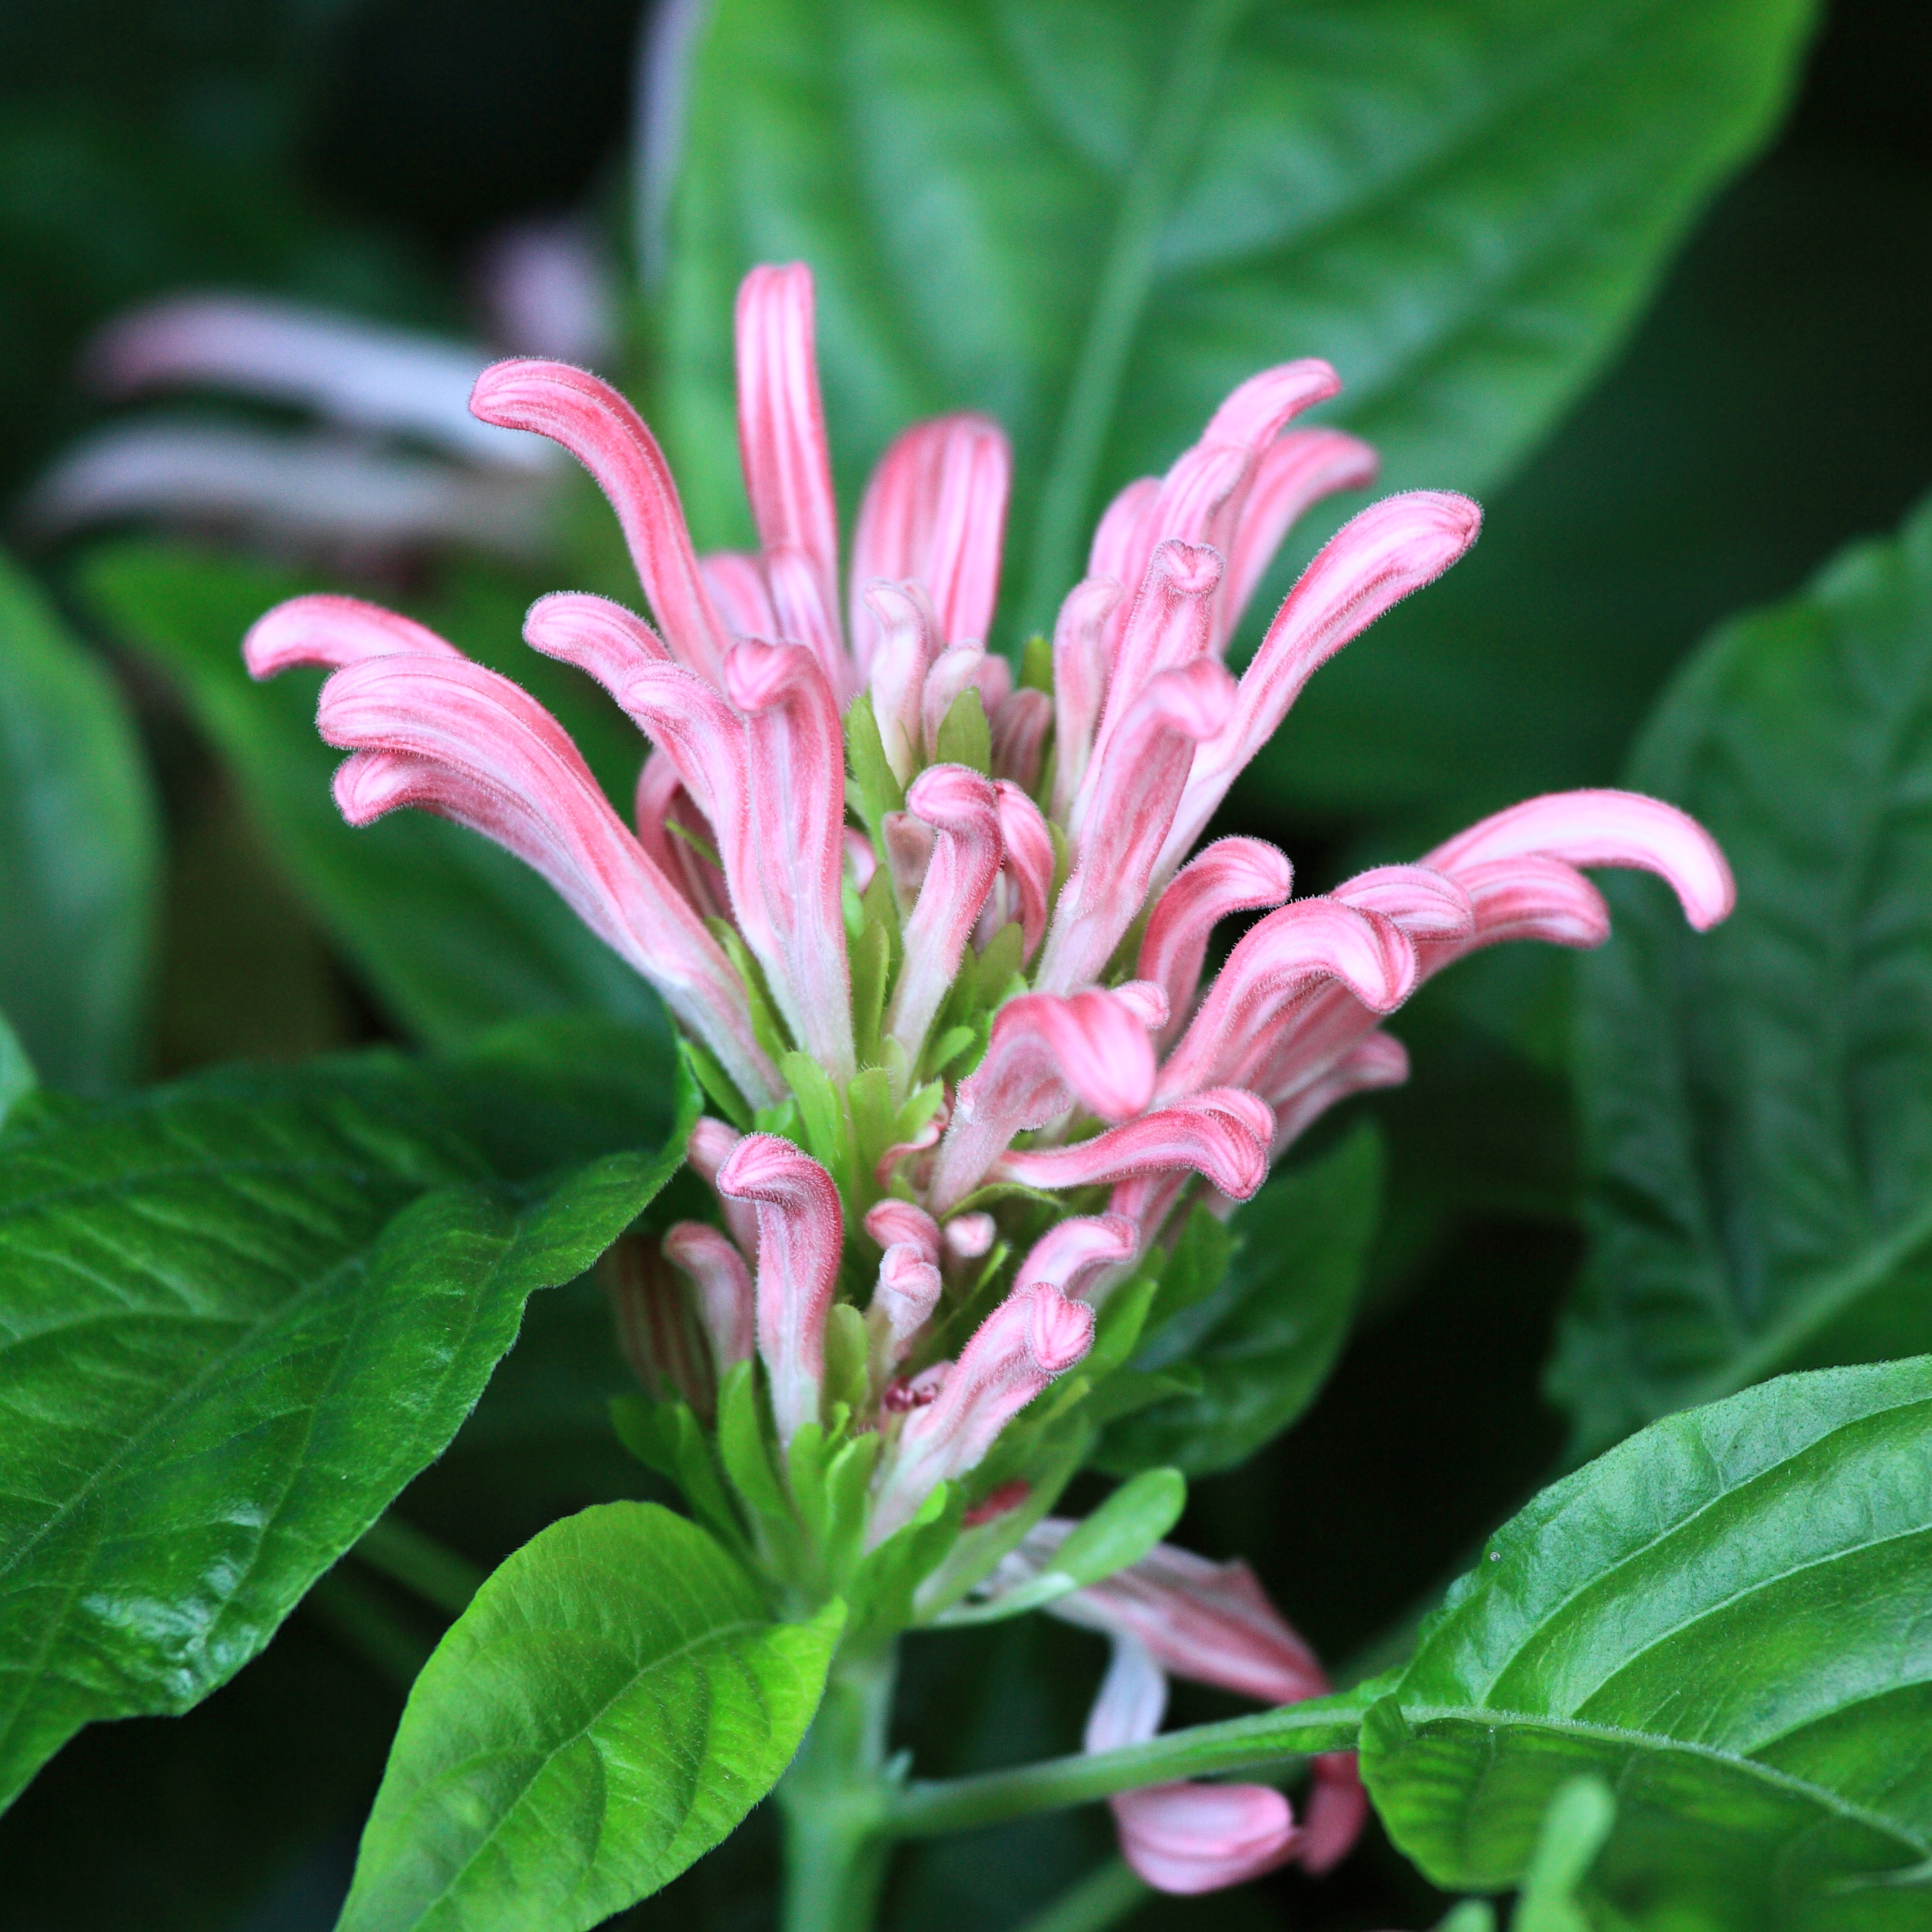
plant, leaf, flower, high, herb, botany, flora, wildflower, cool image, shrub, 5d, hires, markii, plume, hi, res, resolution, brazilian, carnea, pohliana, jacobinia, flowering plant, land plant